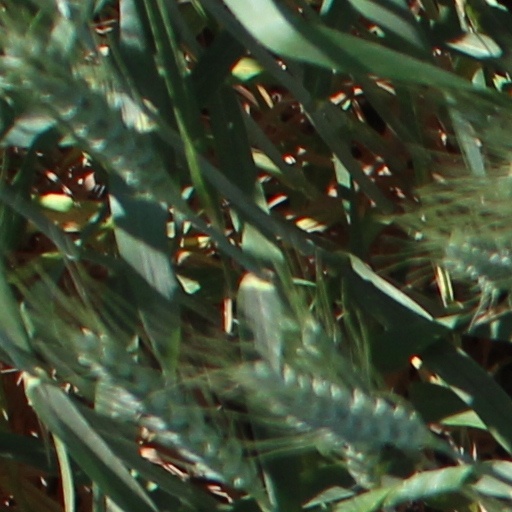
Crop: wheat